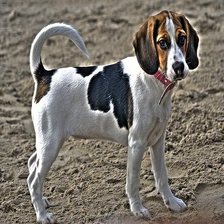
Species: dog
Breed: beagle